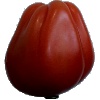
Label: Tomato Heart 1